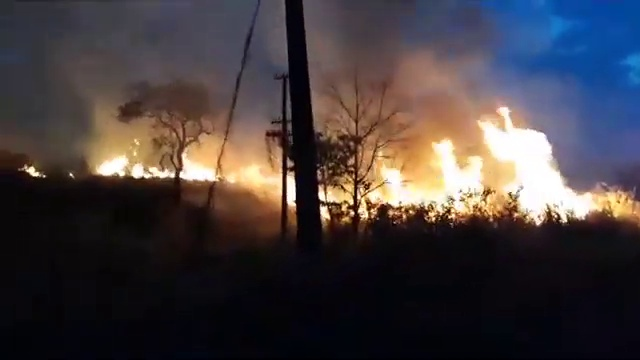
Fire: yes
Smoke: yes